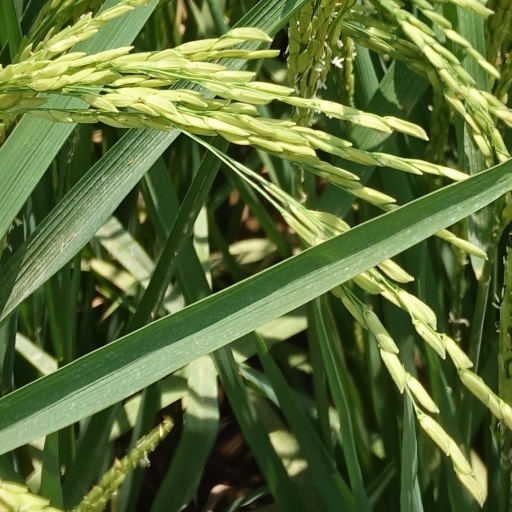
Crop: rice